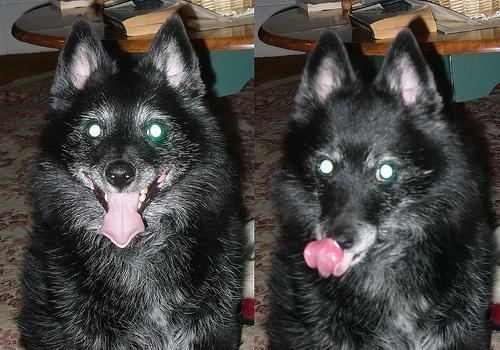
schipperke